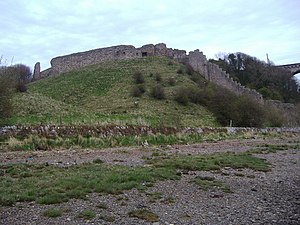
Borge og slotte i England / Northumberland
Denne liste over borge og slotte i England er ikke en liste over alle bygninger og steder, hvor ordet ”castle” indgår i navnet eller en liste over bygninger, som er en borg i middelalderlig henseende. Det er heller ikke en liste over alle borge og slotte, der nogensinde er bygget i England: Mange er forsvundet sporløst, men er hovedsageligt en liste over bygninger og ruiner. De bygninger, som er bevaret, er alle blevet ændret i løbet af historien.